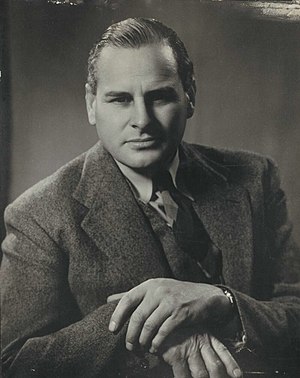
Chester Wilmot
Reginald William Winchester Wilmot var en australsk krigskorrespondent, som rapporterede for BBC og Australian Broadcasting Corporation under 2. verdenskrig. Efter krigen fortsatte han med at arbejde som radioreporter og skrev en vel modtaget bog om befrielsen af Europa. Han døde ved et flystyrt i en BOAC Comet over Middelhavet.